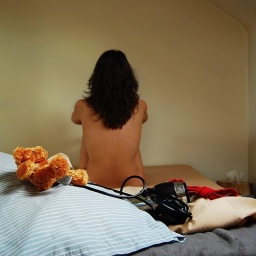
the amazing adventures of a girl in her bed #4